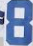
Number: 8